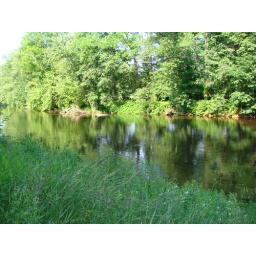
A river near Hartford, where I was filming a corporate video with Director Tom.